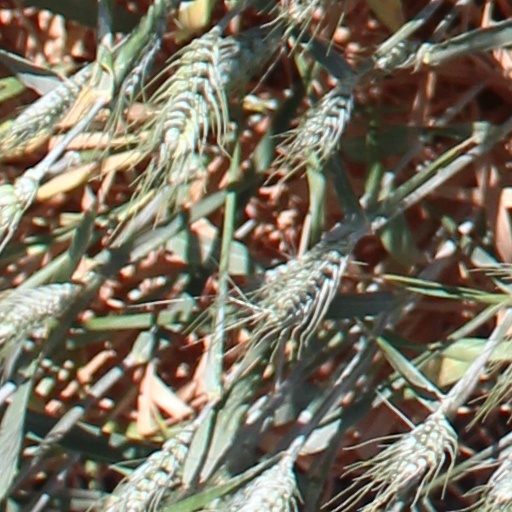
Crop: wheat